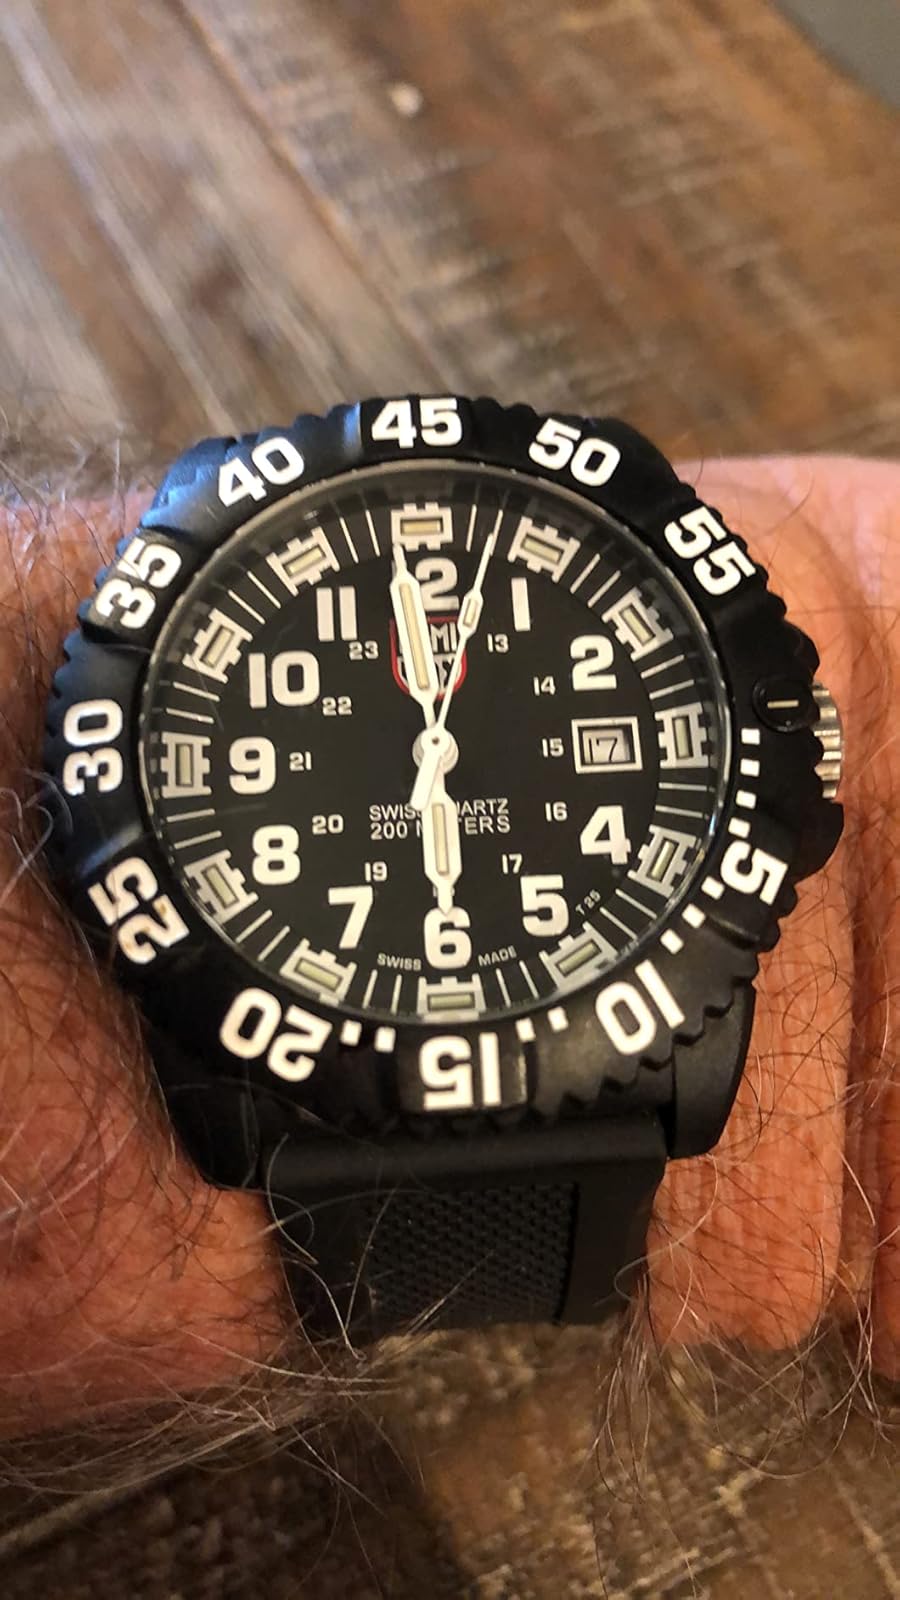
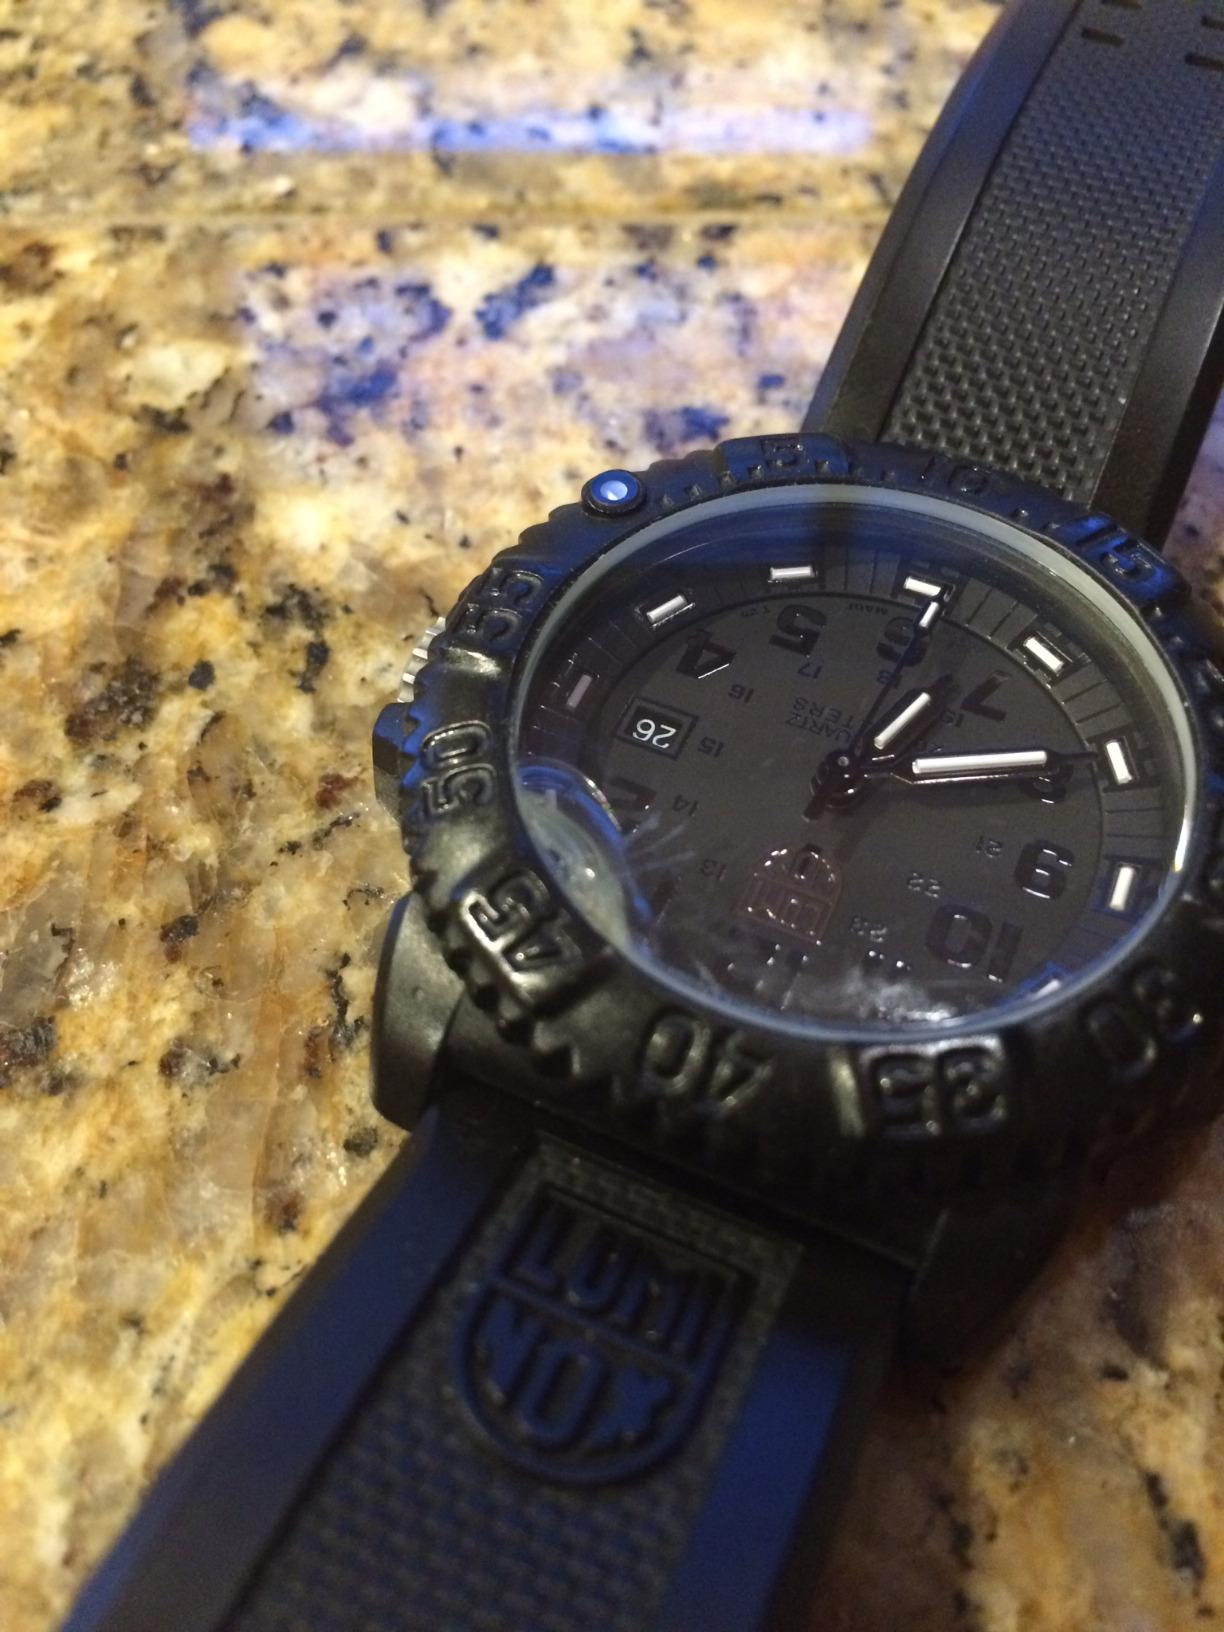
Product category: accessories_watch
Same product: no